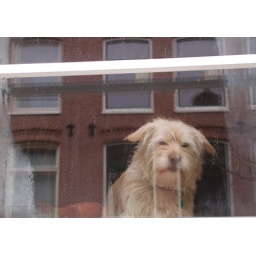
dogs and cats in amsterdam